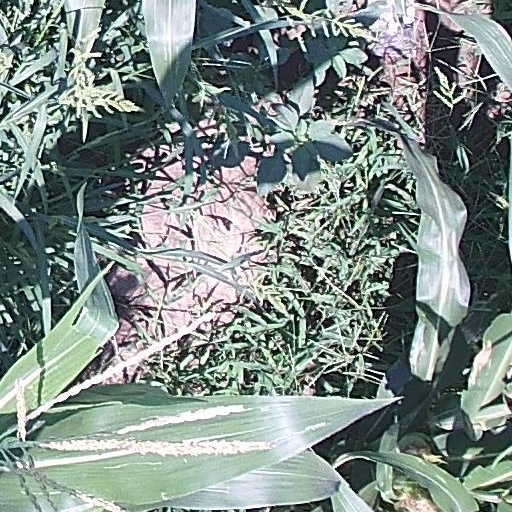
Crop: maize; corn